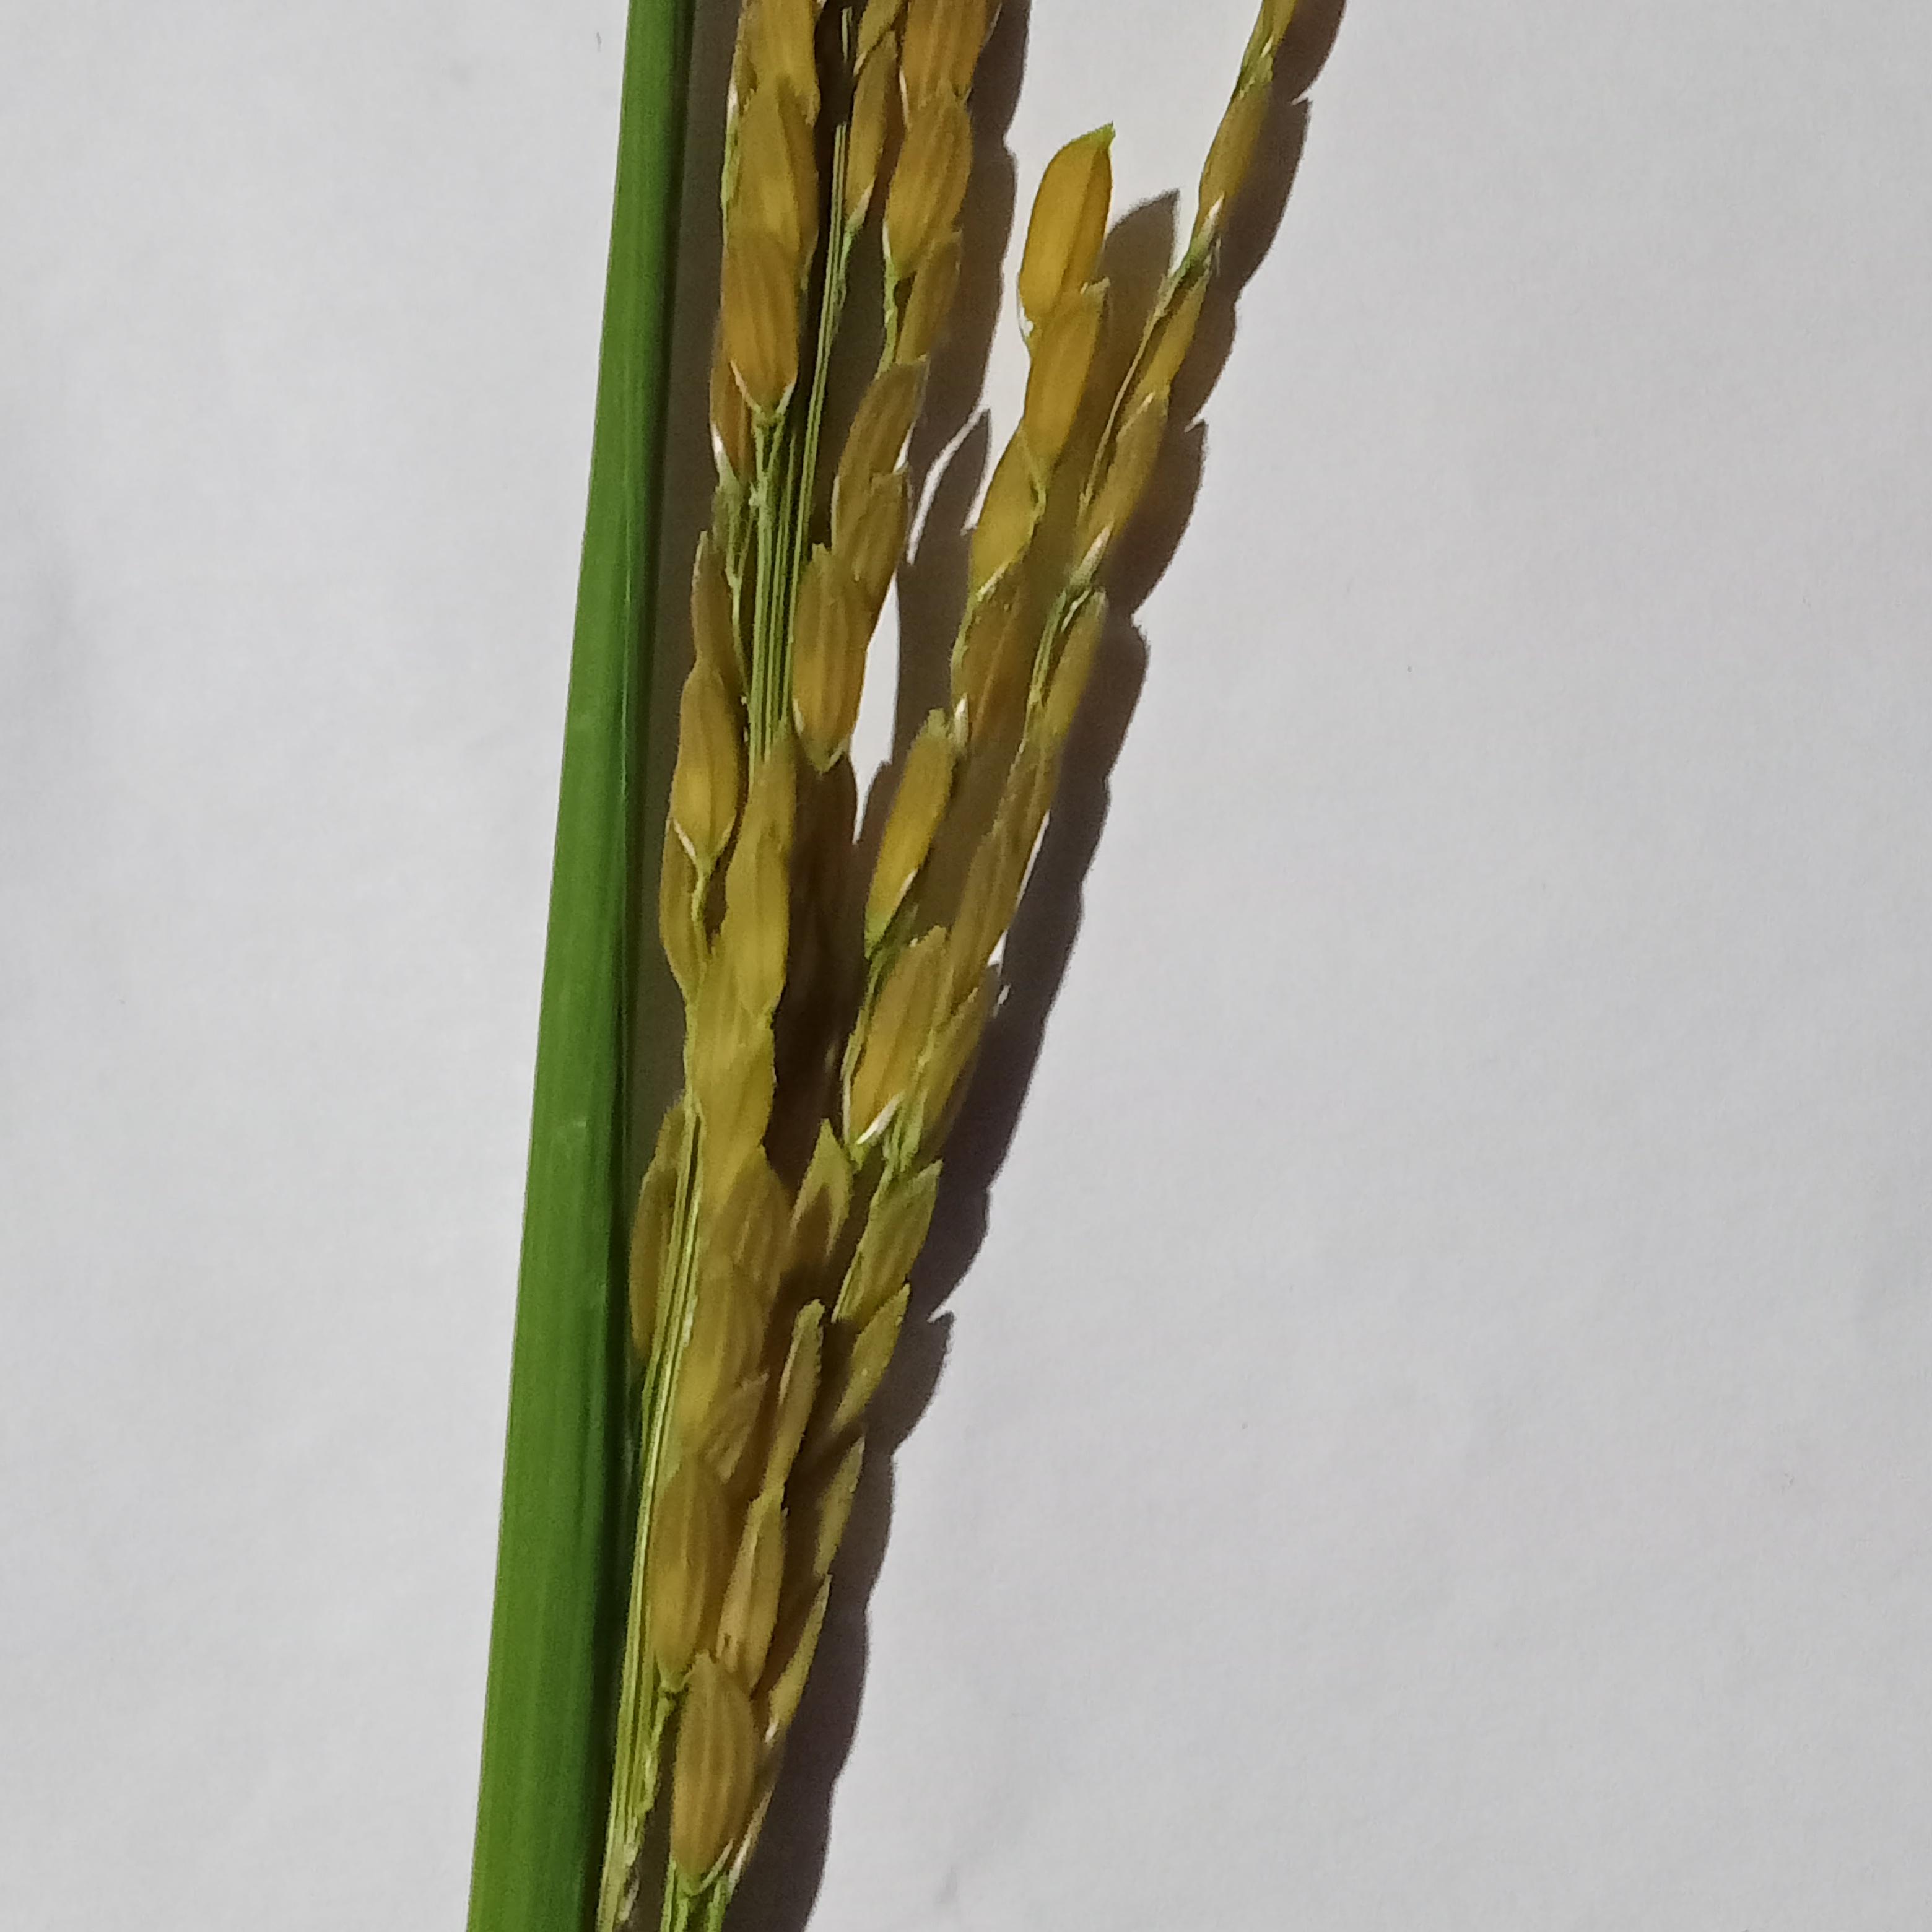
Label: Rice___Neck_Blast